Kumaran Asan

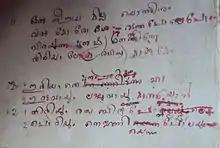
Handwriting of Kumaran Asan : From the notebooks of Asan kept at Thonnakkal Asan museum

Kumaran Asan was one of the triumvirate poets of modern Malayalam, along with Vallathol Narayana Menon and Ulloor S. Parameswara Iyer. Some of the earlier works of the poet were "Subramanya Sathakam" and "Sankara Sathakam", which were devotional in content but his later poems were marked by social commentary. He published "Veena Poovu" (the fallen flower) in December 1907 in "Mithavadi" of Moorkoth Kumaran which went on to become a literary classic in Malayalam; its centenary was celebrated in 2017 when a book, "Veenapoovinu 100" was published which carried an introduction by M. M. Basheer and an English translation of the poem by K. Jayakumar. "Prarodanam", an elegy, mourning the death of his contemporary, friend and grammarian, A. R. Raja Raja Varma, "Khanda Kavyas" (poems) such as "Nalini", "Leela", "Karuna", "Chandaalabhikshuki", "Chinthaavishtayaaya Seetha", and "Duravastha" are some of his other major works. Besides, he wrote two epics, "Buddha Charitha" in 5 volumes and "Balaramayanam", a three-volume work.